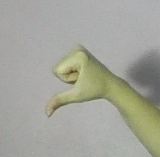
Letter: waw